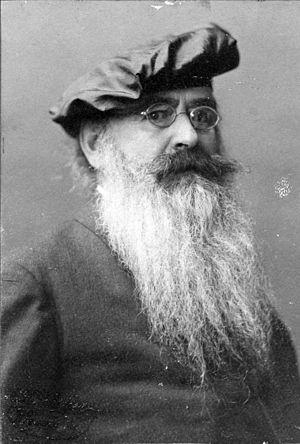
Guido List, dit Guido von List, est né le 5 octobre 1848 à Vienne et est mort le 17 mai 1919 à Berlin. Il était occultiste, théoricien de l'armanisme intégral, auteur d'ouvrages romanesques sur fond de néopaganisme germanique, et à l'origine de l'ésotérisme nazi, cher à Himmler. L'historien Ian Kershaw fait de lui le premier à conférer à la croix gammée la dimension de symbole aryen. De plus, l'alphabet armaniste, dont il est le concepteur, a été utilisé pour les symboles du nazisme. Enfin, par son racisme à la base de sa réflexion, sa pensée constitue l'un des socles de la pensée raciale nazie.
Le mysticisme nazi recouvre l'ensemble des doctrines fleurissant en Allemagne avant, pendant et après le régime nazi et mêlant le pangermanisme et l'aryanisme à des doctrines ésotériques. Elles s'inspirent de théories développées en Allemagne à partir du début du XIXᵉ siècle.